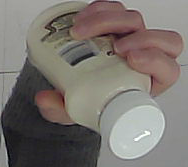
Product: heinz_mayo